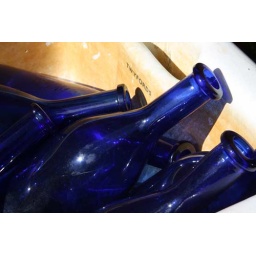
blue bottles in an old basin